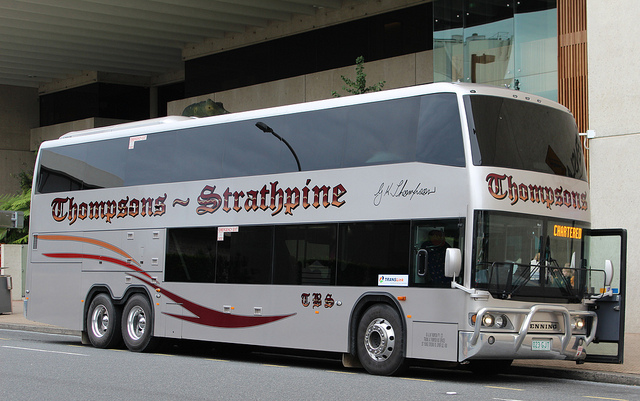
A white bus parked next to a large building

A large double decker bus stopped at a traffic light .

A double decker bus parked along a curb

a tall tour bus parked on a city street

A double decker bus that is parked in front of a parking structure.